Bartłomiej Drągowski

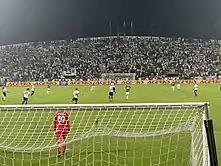

On 10 August 2022, Drągowski joined Serie A club Spezia on a three-year contract. On 19 January 2024, Drągowski went on loan to Greek side Panathinaikos until the end of the season, with an option to buy.